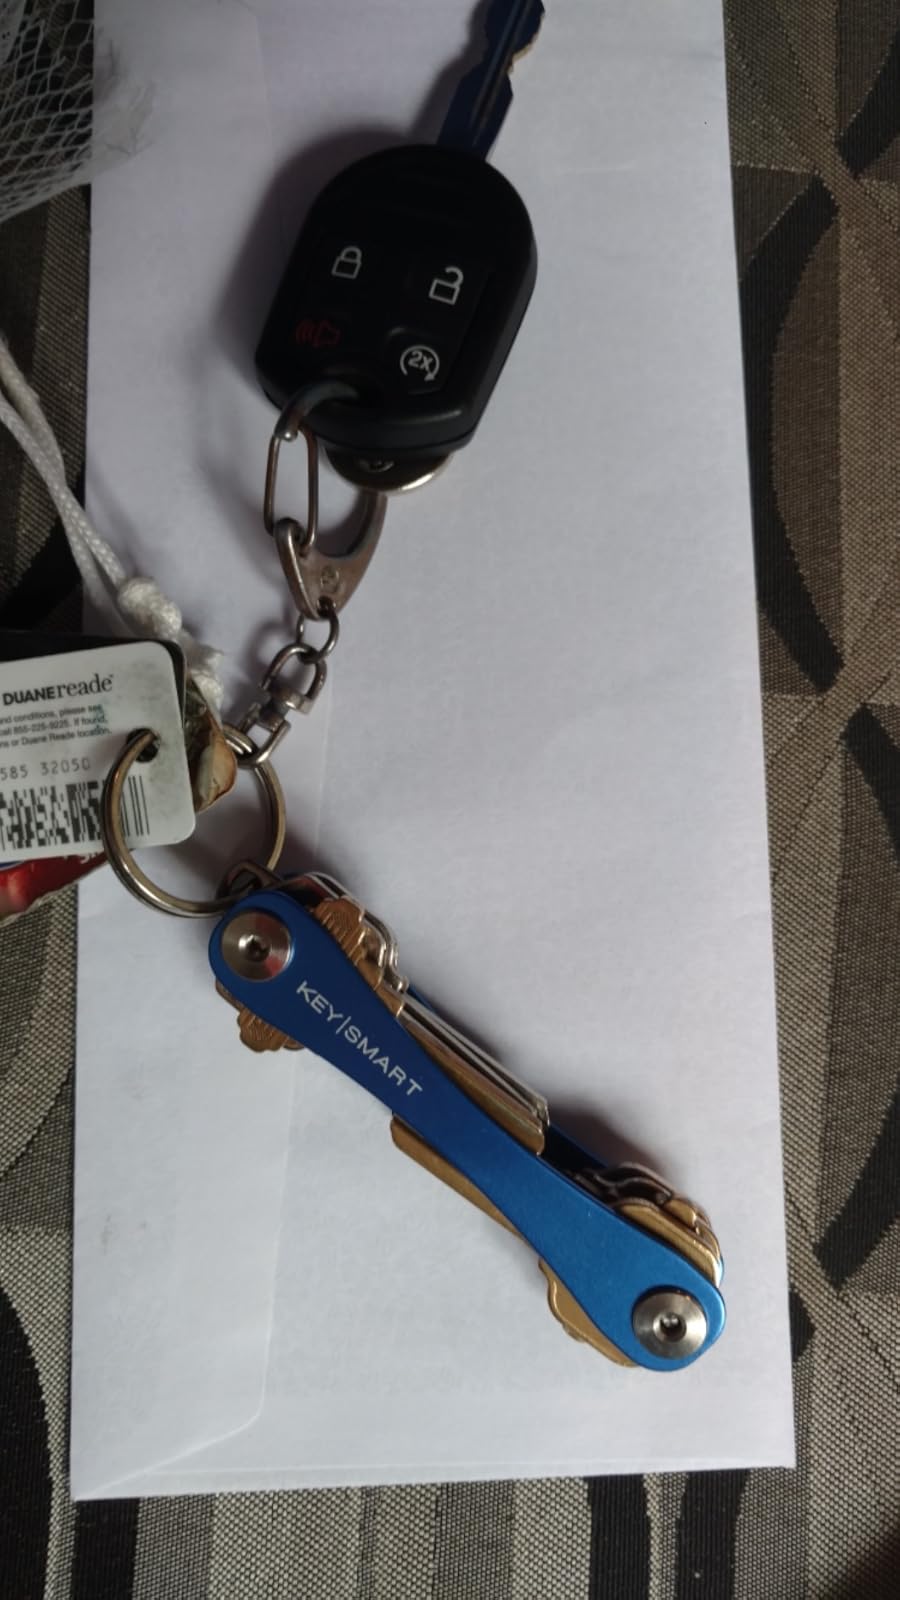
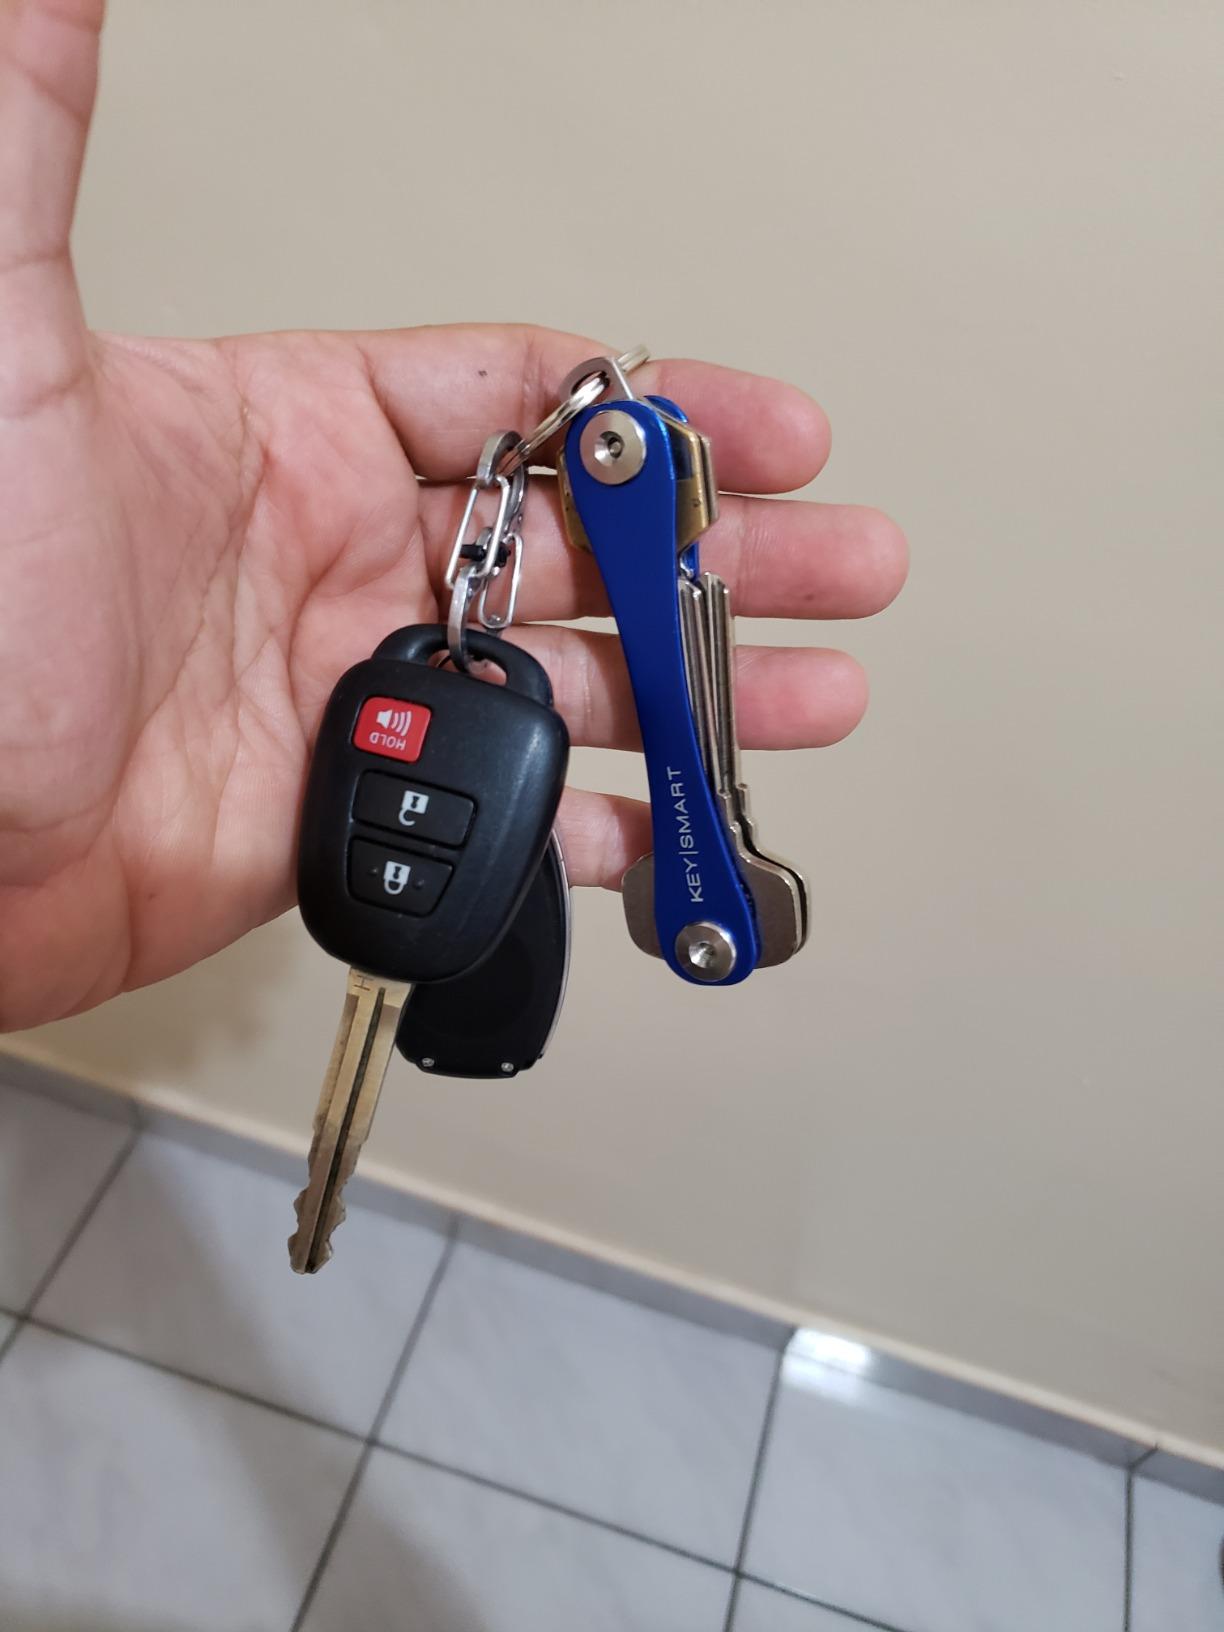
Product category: accessories_keychain
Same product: yes